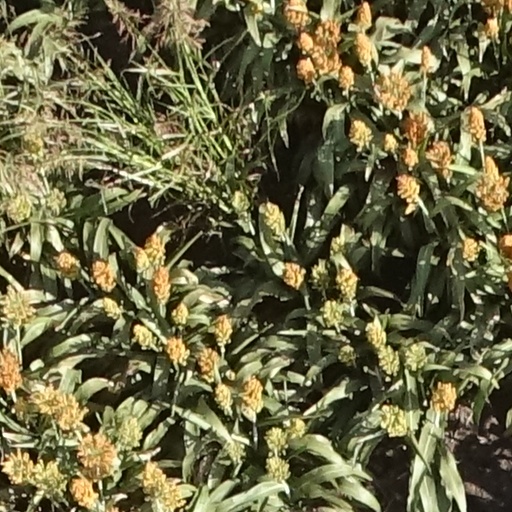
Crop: sorghum